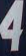
Number: 4